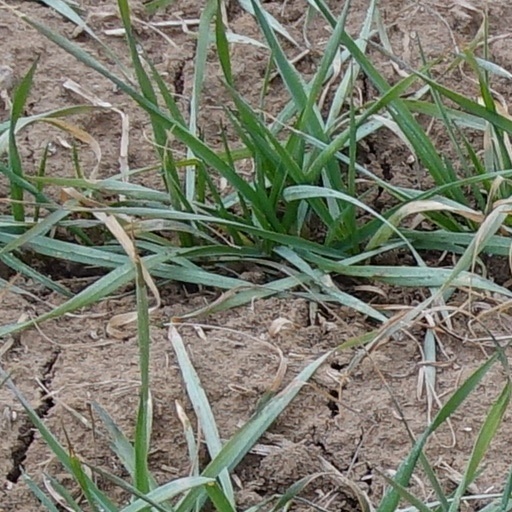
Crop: wheat